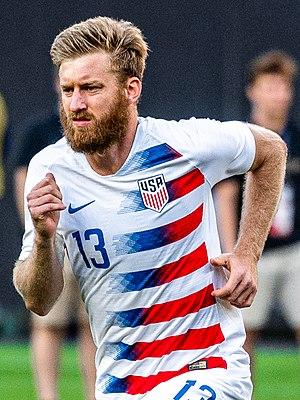
Tim Ream est un footballeur international américain né le 5 octobre 1987 à Saint-Louis. Actuellement au Fulham, il évolue au poste de défenseur.